Jack Colback

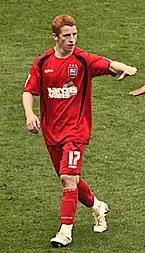
Colback playing for Ipswich Town in 2010.

After manager Steve Bruce announced his intention to loan out Colback, he signed for Ipswich Town on loan on 6 August 2009 on a deal that would expire in January 2010. He made his debut for Ipswich in a 3–3 draw with Shrewsbury Town after extra time in the League Cup, which was won 4–2 in a penalty shootout. His Football League debut came in a 2–0 defeat to West Bromwich Albion after being introduced as a 46th minute substitute. He scored his first goal for Ipswich against Blackpool and scored against them again later on in the season in the FA Cup. His form meant the loan was extended until the end of the 2009–10 season in January 2010. He was voted Ipswich's Players' Player of the Season 2009–10.